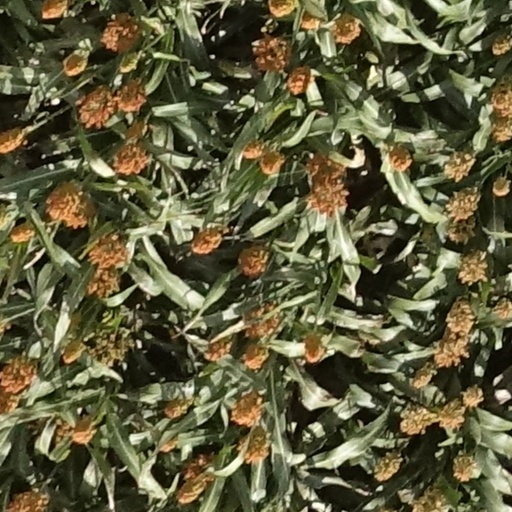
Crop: sorghum